Across the Plains (1939 film)

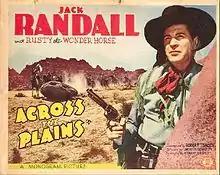
Theatrical release poster

Across the Plains is a 1939 American Western film directed by Spencer Gordon Bennet and starring Addison Randall, Frank Yaconelli, and Joyce Bryant. Written by Robert Emmett Tansey, the film is about two brothers who are separated when they are young and who meet again as adults, one good and one bad.